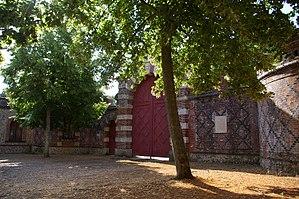
Entrée du château de villebon
Villebon est une commune française située à cent quinze kilomètres au sud-ouest de Paris, dans le département d’Eure-et-Loir en région Centre-Val de Loire.
Le château de Villebon est une forteresse du XIVᵉ siècle entourée de douves et agrémentée d’une cour intérieure de style Renaissance qui se trouve dans la commune de Villebon située à cent quinze kilomètres au sud-ouest de Paris, dans le département d’Eure-et-Loir et la région Centre-Val de Loire.